Skepta

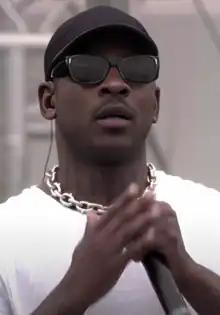
Skepta performing in 2019

Joseph Olaitan Adenuga Jr. (born 19 September 1982), known professionally as Skepta, is a British grime MC, rapper, record producer and DJ. Alongside his younger brother Jme, he briefly joined Roll Deep before they became founding members of Boy Better Know in 2005.